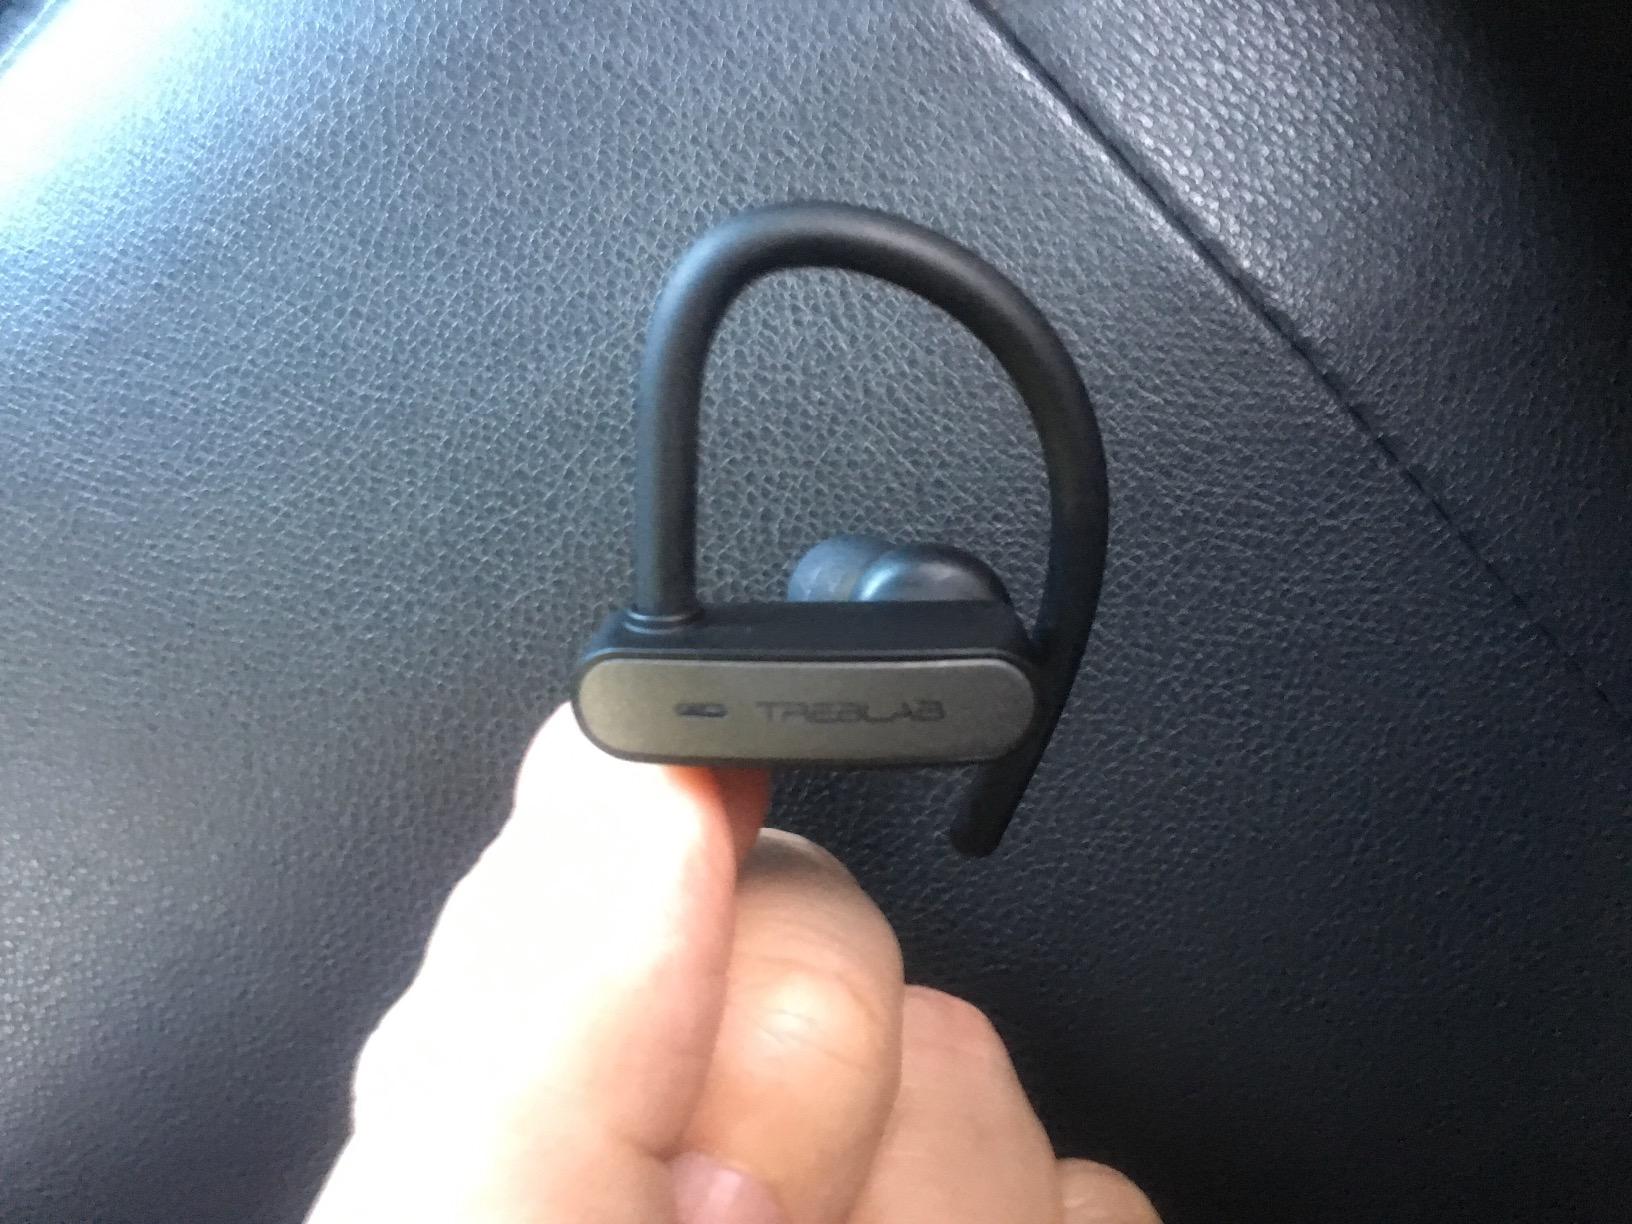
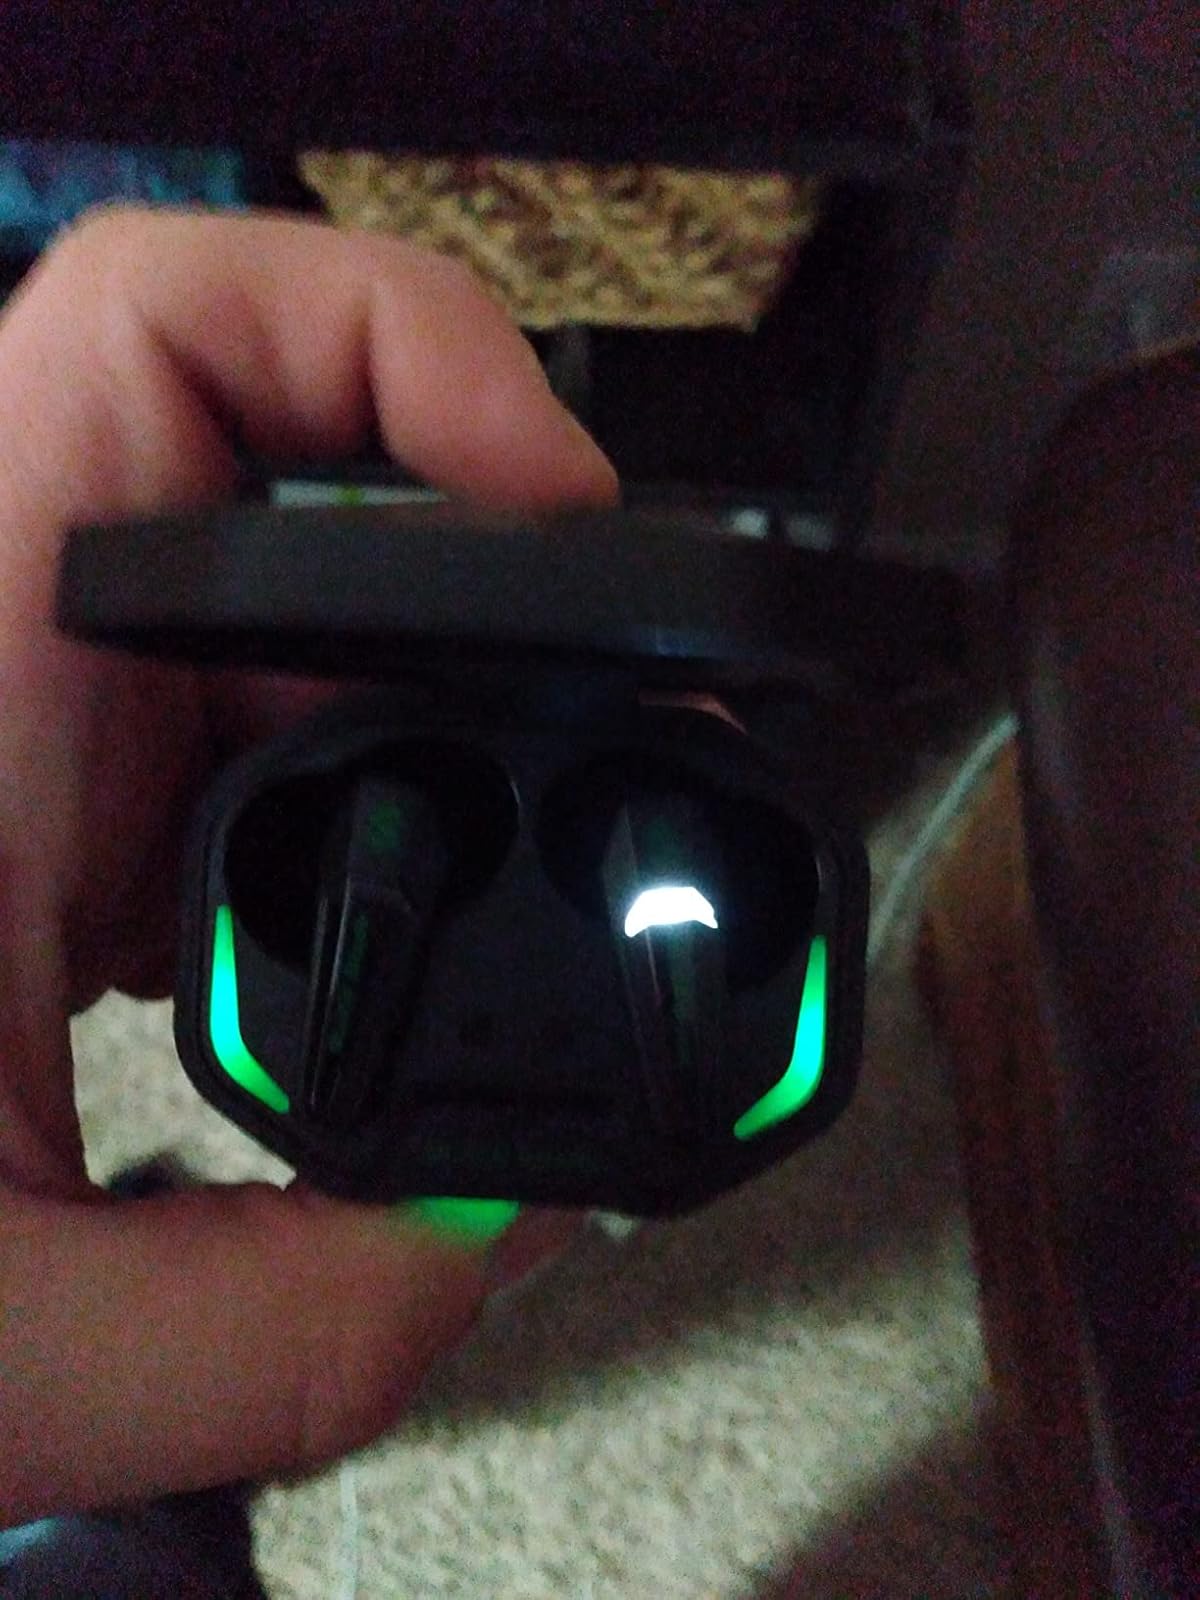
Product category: earbuds
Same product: no